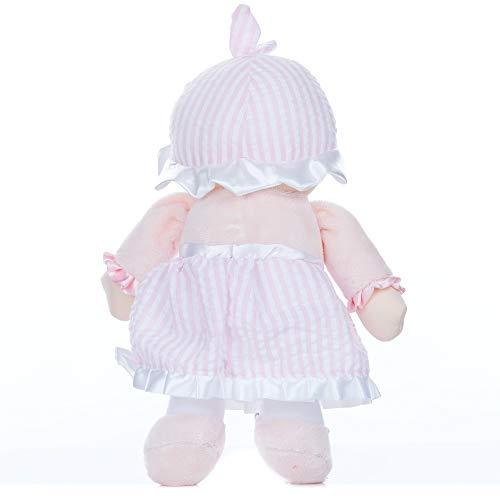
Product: KIDS PREFERRED Stuffed Plush Baby Doll Sophia, 11 Inches
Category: Toys & Games | Baby & Toddler Toys
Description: Sophia doll from kids preferred is perfect for little girl's first doll.
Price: $19.99